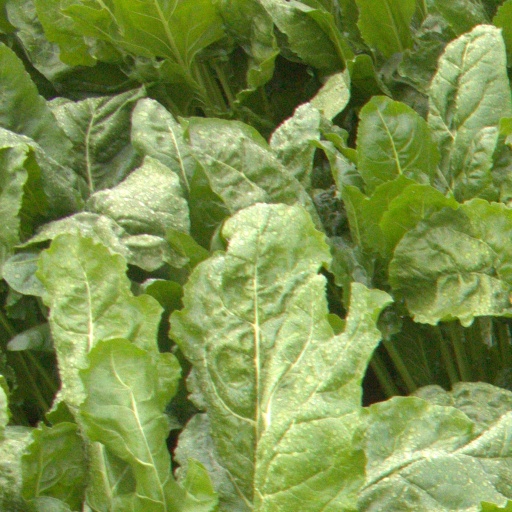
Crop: sugar beet